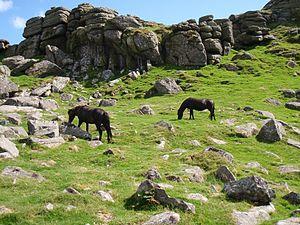
Le Dartmoor est l'une des neuf principales races de poneys britanniques. Il fait partie des mountain and moorland et provient de la lande du sud-ouest de l'Angleterre, nommée Dartmoor. Beaucoup croisé, il vit traditionnellement en liberté et au fil des époques, est bâté, monté ou encore employé dans les mines durant la révolution industrielle. La population semi-sauvage connaît un très net déclin au XXᵉ siècle, tandis que l'utilisation de ce poney pour l'enseignement équestre des enfants et le sport se répand dès les années 1950 et permet sa sauvegarde.